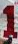
Number: 1